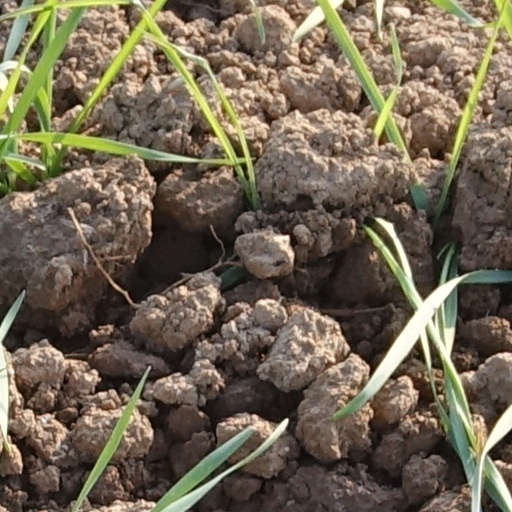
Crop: wheat